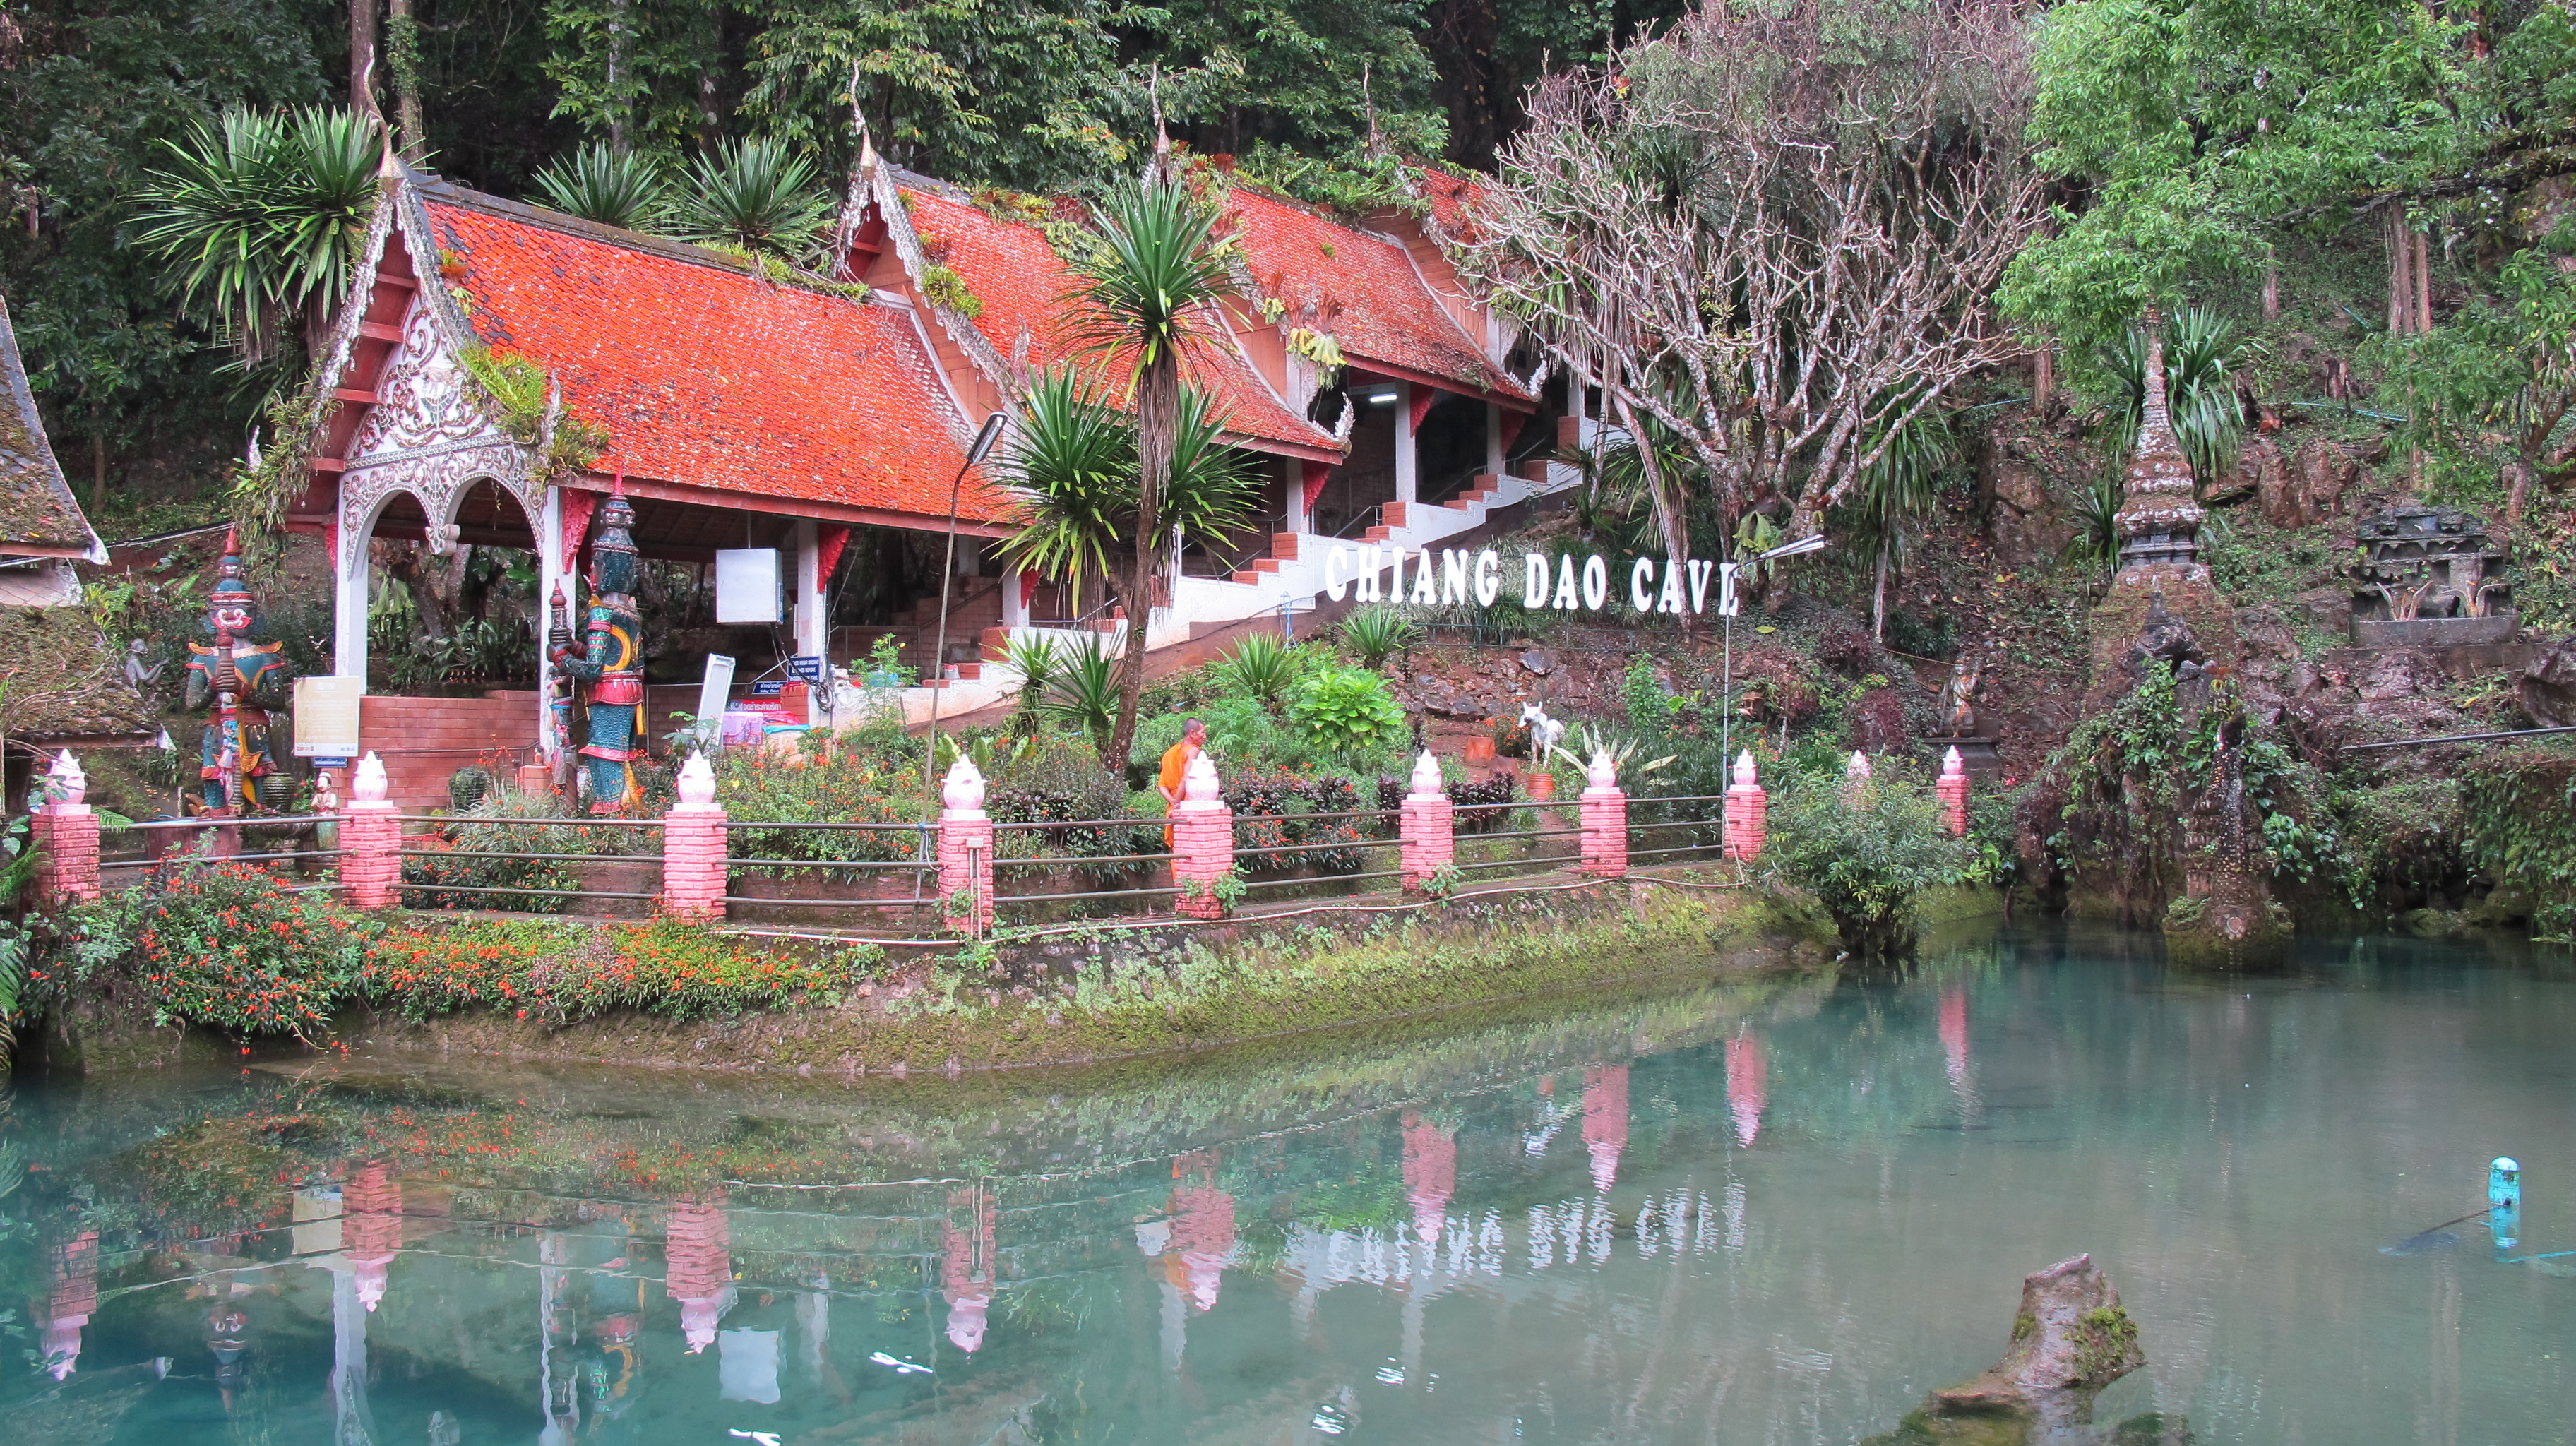
natural, reflection, pond, house, waterway, building, rural area, leisure, architecture, tree, cottage, tourism, adaptation, river, real estate, home, village, landscape, hacienda, tourist attraction, fish pond, vacation, lake